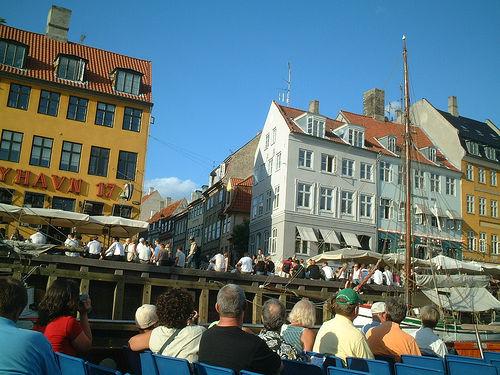
Weather: sun or clear